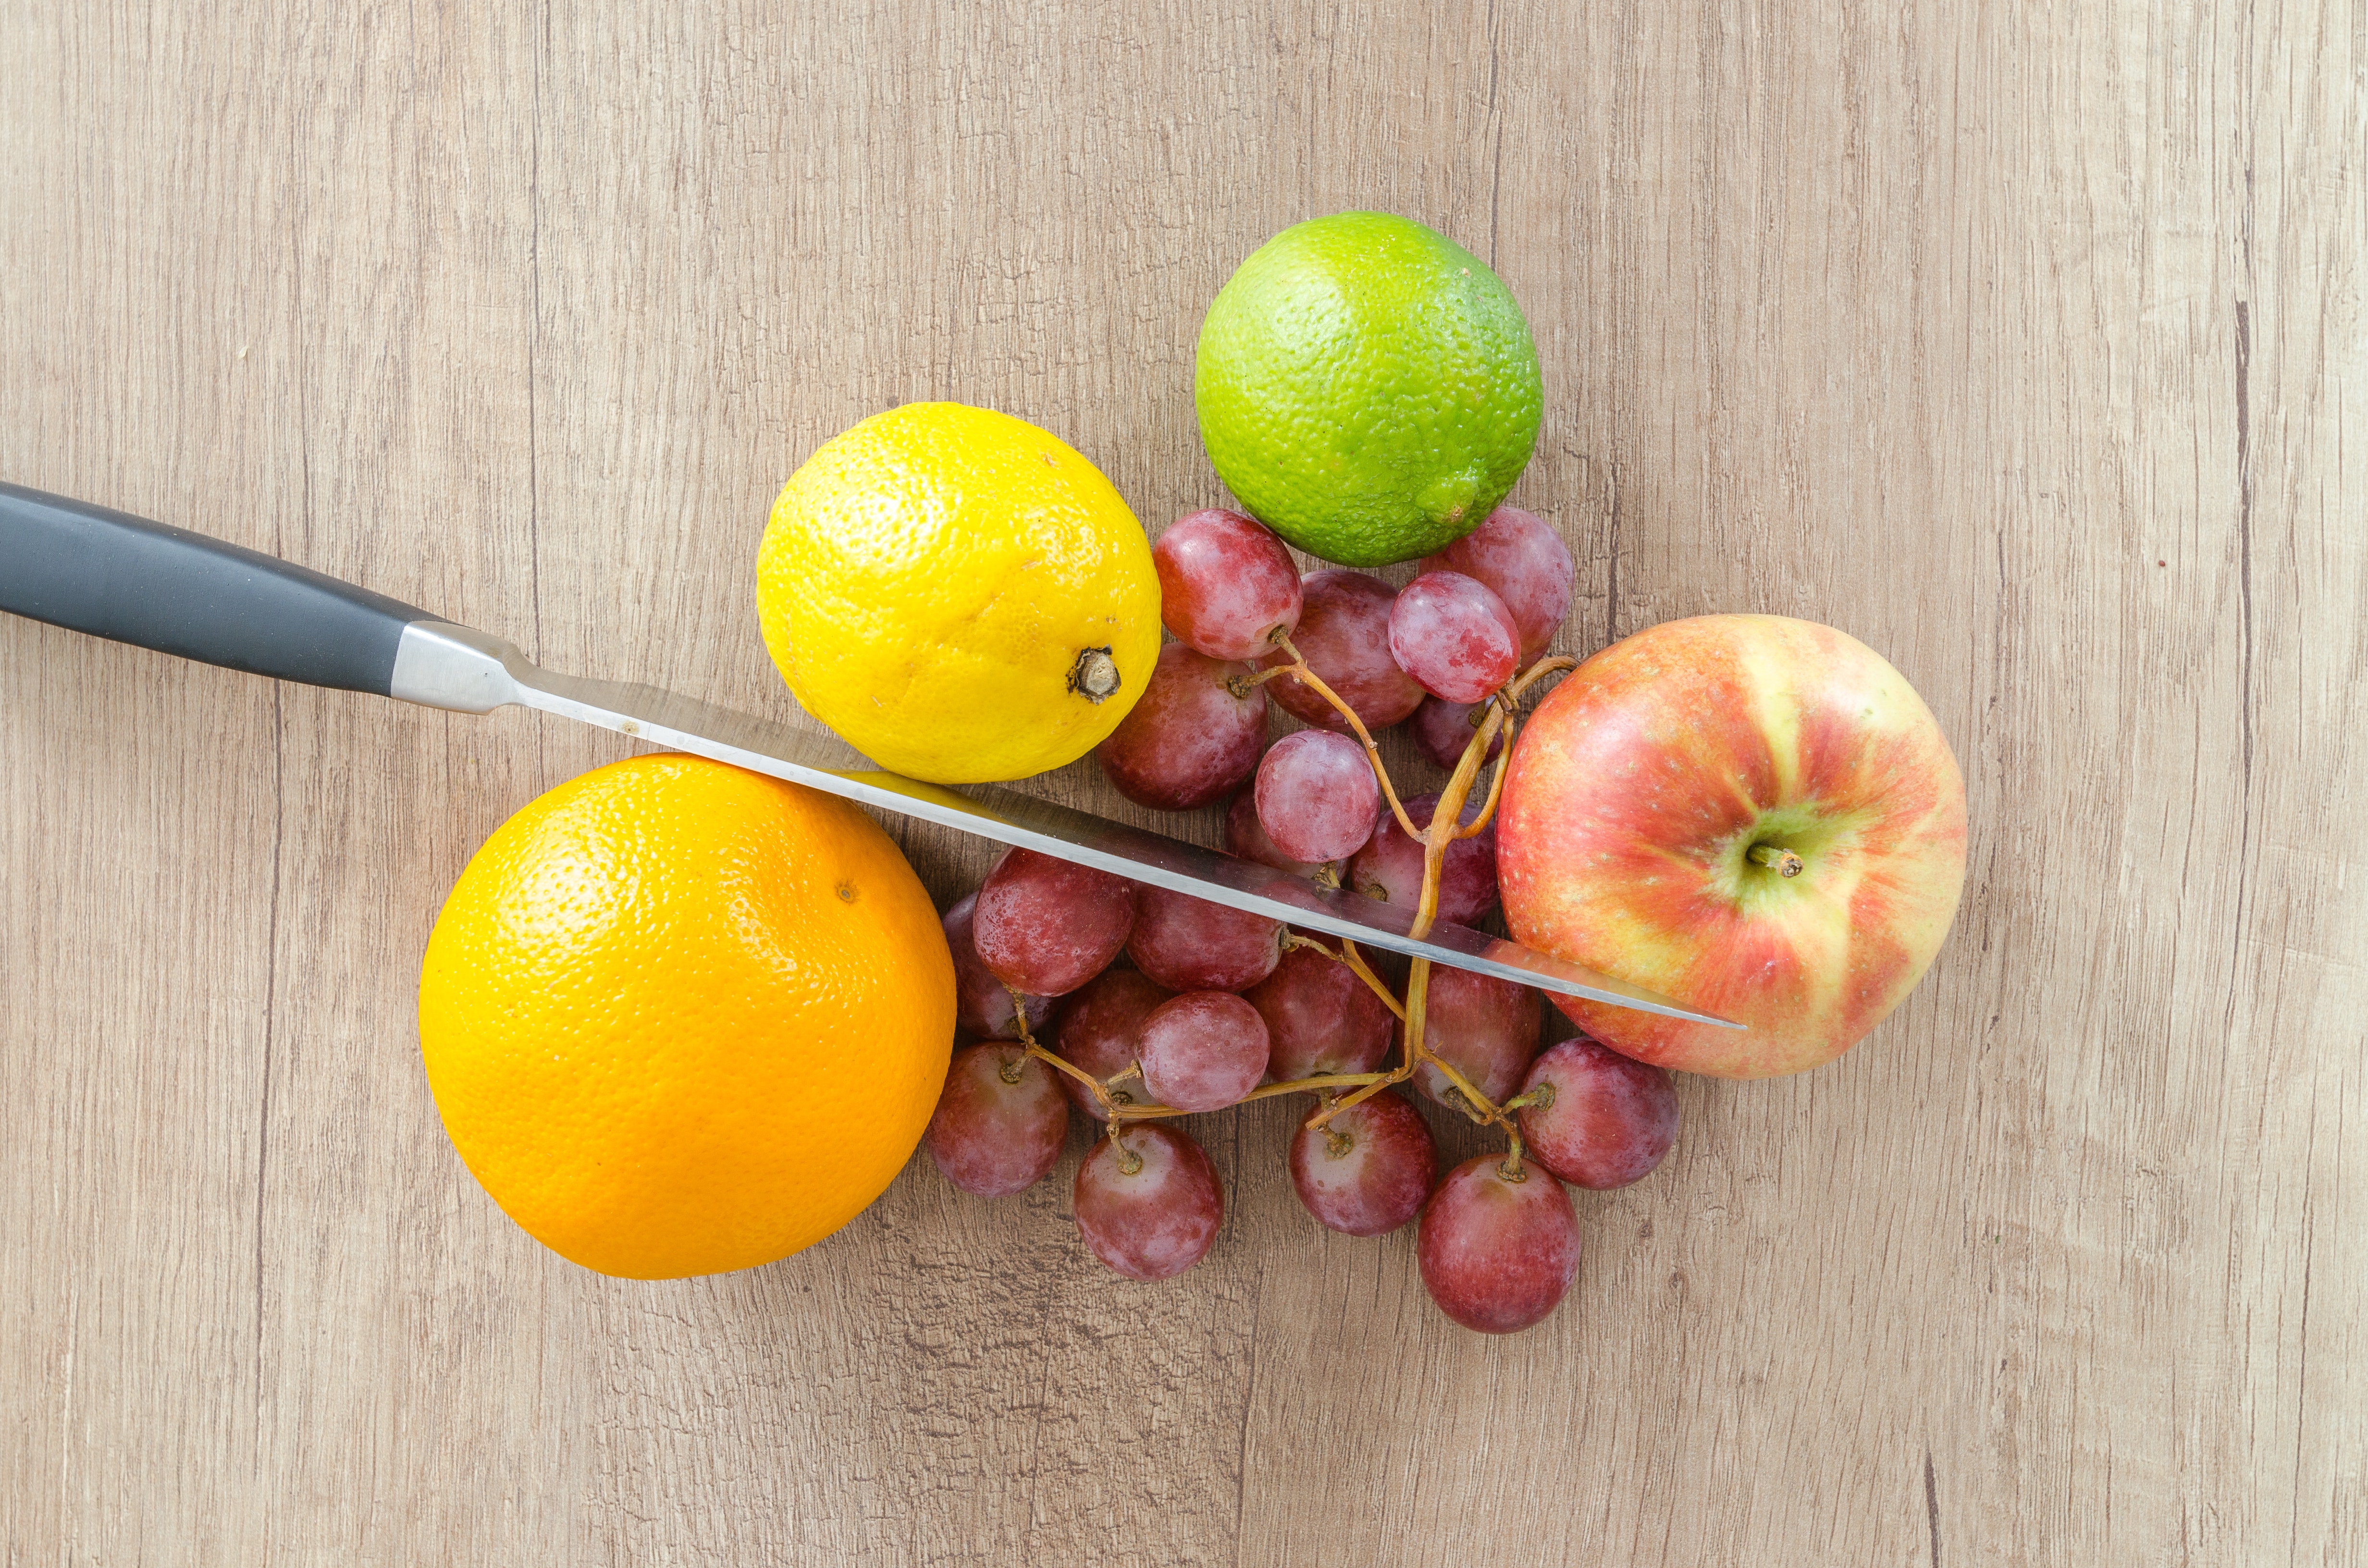
food, fruit, natural foods, plant, superfood, still life photography, vegetarian food, produce, apple, vegan nutrition, ingredient, seedless fruit